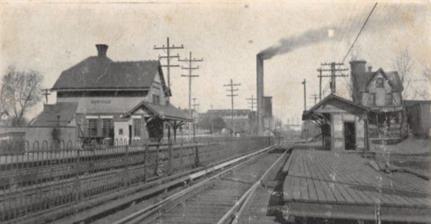
Building: Westville station
Country: United States of America
Year built: 1857
Former railway station in New Jersey, United States Westville 1907 postcard view of Westville station General information Location Station Avenue at Pine Street Westville, New Jersey Coordinates 39°52′10″N 75°07′46″W / 39.869360°N 75.129419°W / 39.869360; -75.129419 History Opened April 14, 1857 Closed February 5, 1971 Key dates 1947 Station depot razed Former services Preceding station Pennsylvania-Reading Seashore Lines Following station Brooklawn toward Camden WJ&S Camden – Millville South Westville toward Millville Westville is a defunct commuter railroad station in the borough of Westville , Gloucester County, New Jersey . The station served trains on the former Pennsylvania-Reading Seashore Line branch between Millville and Camden . Westville station contained two side platforms located next to U.S. Route 130 and Station Avenue. The next station to the north (towards Camden) was Brooklawn, while South Westville served as the next station to the south (toward Millville). Service in Westville began on April 14, 1857 with the opening of the West Jersey Railroad between Camden and Woodbury . Service ended with the discontinuation of trains between Glassboro and Millville with Camden on February 5, 1971. The site of the former station is a proposed stop of the Glassboro–Camden Line , a light rail initiative to bring service back between the two municipalities. History The station stop was part of Camden and Woodbury Railroad , which began 1837–1838, but ran irregularly and was later abandoned. Westville station site in August 2022 The West Jersey Railroad (WJ) was granted its charter by the state of New Jersey on February 5, 1853, to build a line from Camden to Cape May . and the directors of the company met on July 15, 1853, to select the route on which they would build. The line was built in stages with the backing of the Camden and Amboy from Camden to Glassboro . The first 8.2 miles (13.2 km) of the line using the right-of-way built by the Camden and Woodbury Railroad opened on April 14, 1857 from Camden–Woodbury. Railroad service increased and through acquisitions the line became part of Pennsylvania-Reading Seashore Lines , which was electrified until September 24, 1949 and replaced by diesel service. (The power house on River Drive Avenue in Westville was the last remnant of the electrified railroad.) The PRSL approved demolition and replacement of Westville station on March 3, 1947, to accommodate widening of U.S. Route 130 and State Route 45 . Penn Central Railroad discontinue passenger service through Westville ended on February 5, 1971 with the elimination of trains to Millville and Glassboro. Future Crown Point Road Light rail General information Location Station Avenue at Pine Street Westville, New Jersey Owned by NJ Transit Line(s) Glassboro–Camden Line Platforms 1 Tracks 2 Proposed services Preceding station NJ Transit Following station Gloucester City toward Walter Rand Transportation Center Glassboro–Camden Line Red Bank Avenue toward Glassboro Crown Point Road is a planned station of the proposed Glassboro–Camden Line light rail system, to be located along the Vineland Secondary right-of way. It will be located between Station Avenue and Broadway at the Westville station site just east of U.S. Route 130 (known as Crown Point Avenue). Renderings show Crown Point Road station being a single island platform station, with a track on each side. Bibliography Wilson, William Bender (1899). History of the Pennsylvania Railroad Company With Plan of Organization, Portraits of Officials and Biographical Sketches · Volume 1 . Philadelphia, Pennsylvania : Henry T. Coates & Company. References